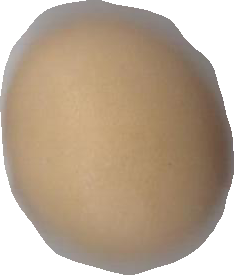
Variety: Dega